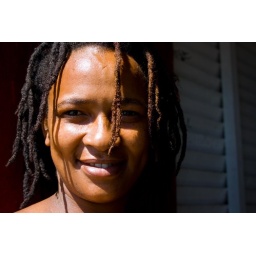
I went to photograpgh this lady in her beach house near Kalk Bay.